Fort Abercrombie

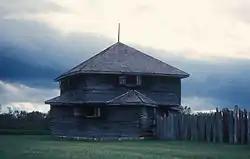
Fort Abercrombie in 2007

Fort Abercrombie, in North Dakota, was a United States Army fort established by authority of an Act of Congress, March 3, 1857. The act allocated twenty-five square miles of land on the Red River of the North in Dakota Territory to be used for a military outpost, but the exact location was left to the discretion of Lieutenant Colonel John J. Abercrombie. The fort was constructed in the year 1858. It was the first permanent military installation in what became North Dakota, and is thus known as "The Gateway to the Dakotas". Abercrombie selected a site right on the river. Spring flooding was a problem and the fort was abandoned. However, in 1860 the Army returned, moving the fort to higher ground.